1911 College Football All-America Team

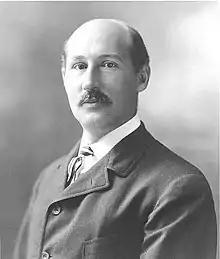
Walter Camp, the only "official" All-America selector in 1911

The 1911 College Football All-America team is composed of college football players who were selected as All-Americans for the 1911 college football season. The only selector for the 1911 season who has been recognized as "official" by the National Collegiate Athletic Association (NCAA) is Walter Camp. Many other sports writers, newspapers, coaches and others also selected All-America teams in 1911. Others who selected All-Americans in 1911 include New York sports writer Wilton S. Farnsworth, "The New York Globe", Minnesota coach Henry L. Williams, "The Christian Science Monitor", former Yale stars Ted Coy and Charles Chadwick, and "Baseball Magazine".